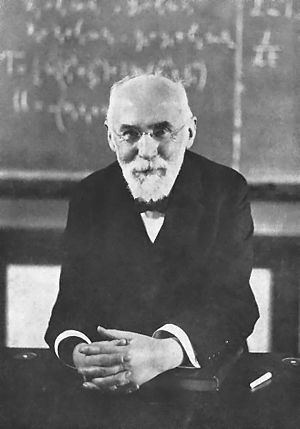
Copleymedaljen / Modtagere af medaljen / 1901–1950
Copleymedaljen er en pris givet af Royal Society of London for fremragende præstationer i forskning inden for enhver gren af naturvidenskaben, vekslende mellem de fysiske videnskaber og de biologiske videnskaber. Medaljen, der uddeles årligt, er den ældste Royal Society-medalje, der stadig uddeles, idet den første gang blev givet i 1731 til Stephen Gray. Den første kvinde, der fik medaljen var Dorothy Crowfoot Hodgkin i 1976.